Art Wilkinson

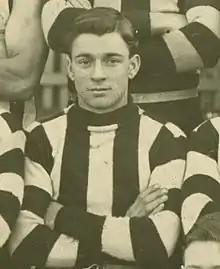
Wilkinson in 1912

Arthur Wilkinson (15 August 1888 – 13 August 1969) was an Australian rules footballer who played for the Collingwood Football Club and Essendon Football Club in the Victorian Football League (VFL).